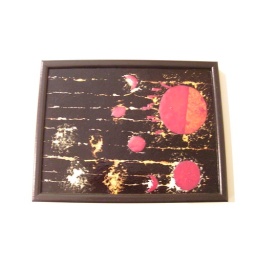
black base, clear top, fused with copper inclusions and mica. framed in black wooden frame